Terence Kongolo

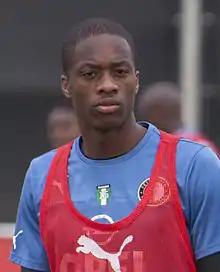
Kongolo training with Feyenoord in 2014

Terence Kongolo (born 14 February 1994) is a professional footballer who plays as a defender for NAC Breda.